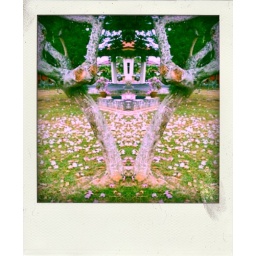
this was in &amp;quot;autumn&amp;quot; when the pretty flowers fall off to the ground making contrast patches on the green grass.